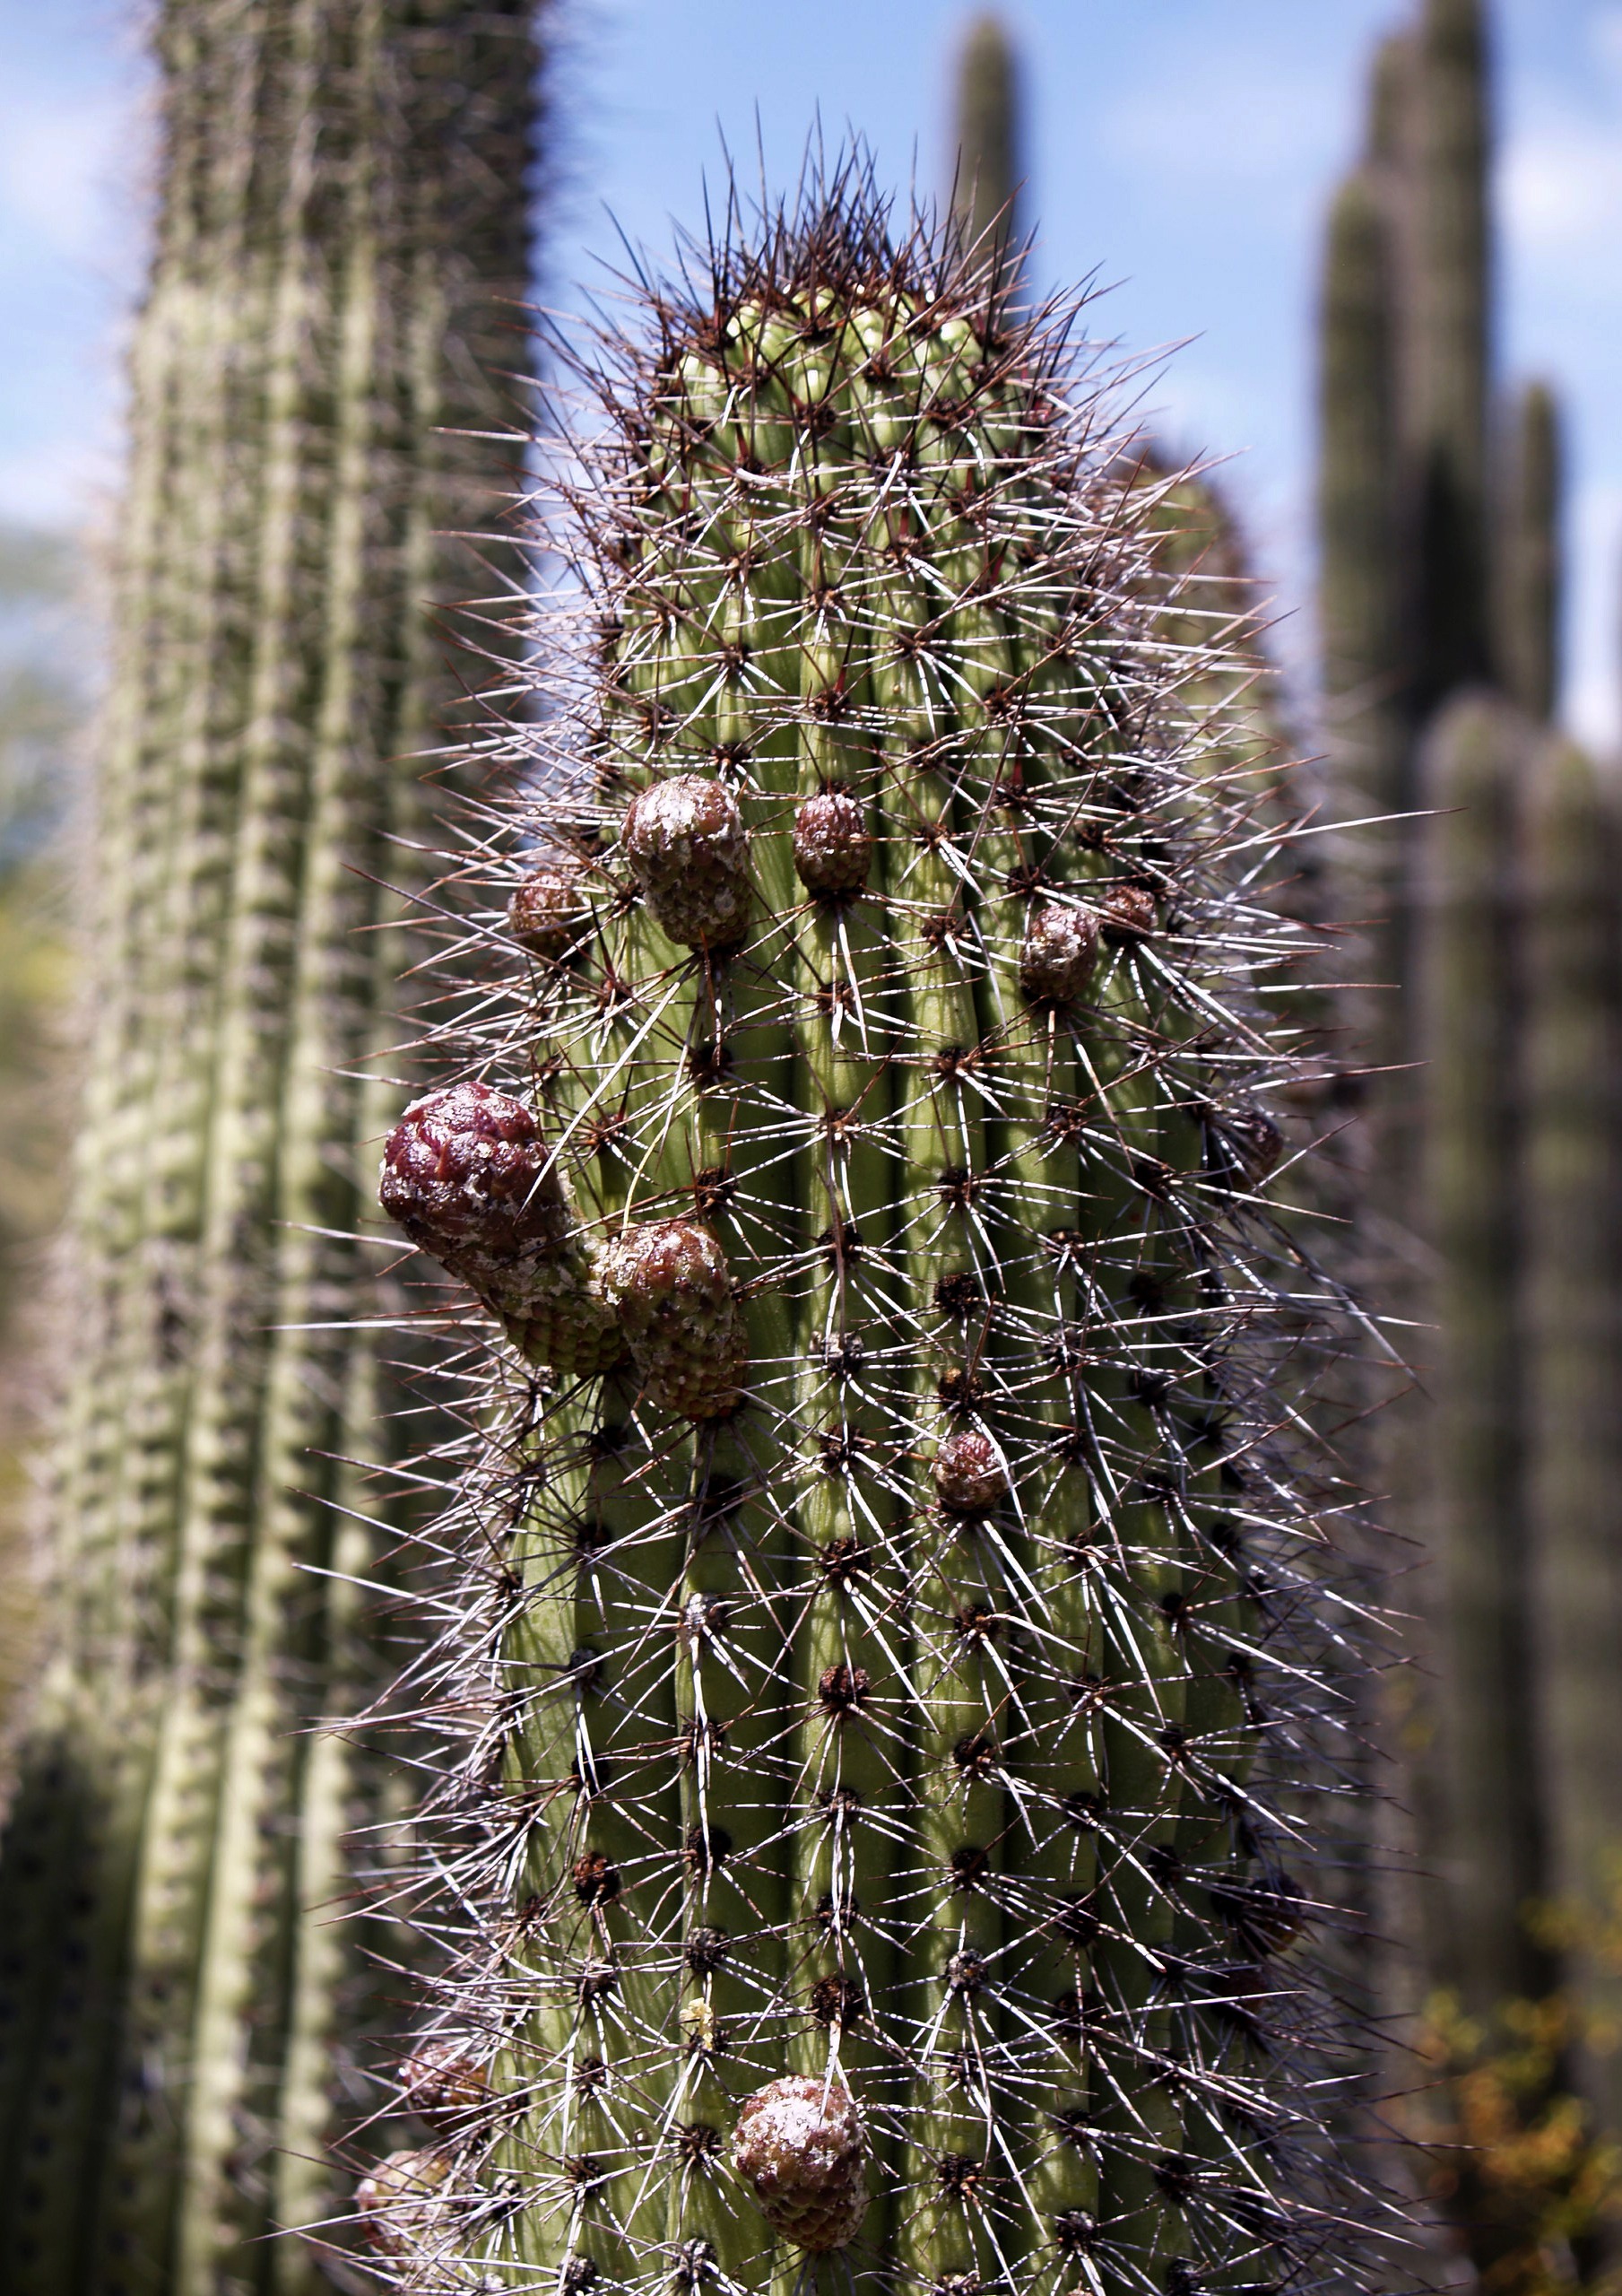
tree, nature, blossom, cactus, plant, desert, flower, dry, usa, botany, garden, flora, erosion, arizona, spruce, loneliness, hot, prickles, tall, caryophyllales, spines, flowering plant, plant stem, land plant, thorns spines and prickles, hedgehog cactus